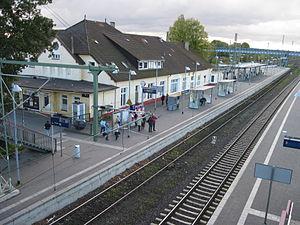
Buchholz in der Nordheide est une municipalité allemande du land de Basse-Saxe, située dans l'arrondissement de Harburg.